Defence School of Communications and Information Systems

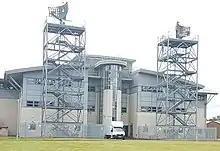
No. 1 Radio School at RAF Cosford.

DSCIS's mission is: "to train and educate information and communications engineers, technicians and operators in order to meet the requirements of Defence and needs of trainees now and into the future."